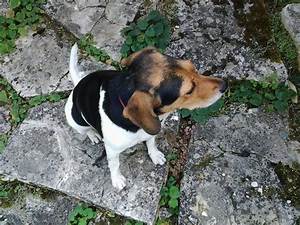
Label: cane